Hostomel Airport

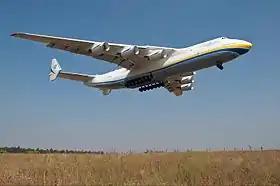
Antonov Airlines Antonov An-225 landing at Hostomel (2014)

The airport is used by Antonov Airlines, as well as by other interested cargo carriers. The following facilities and services are available on site: